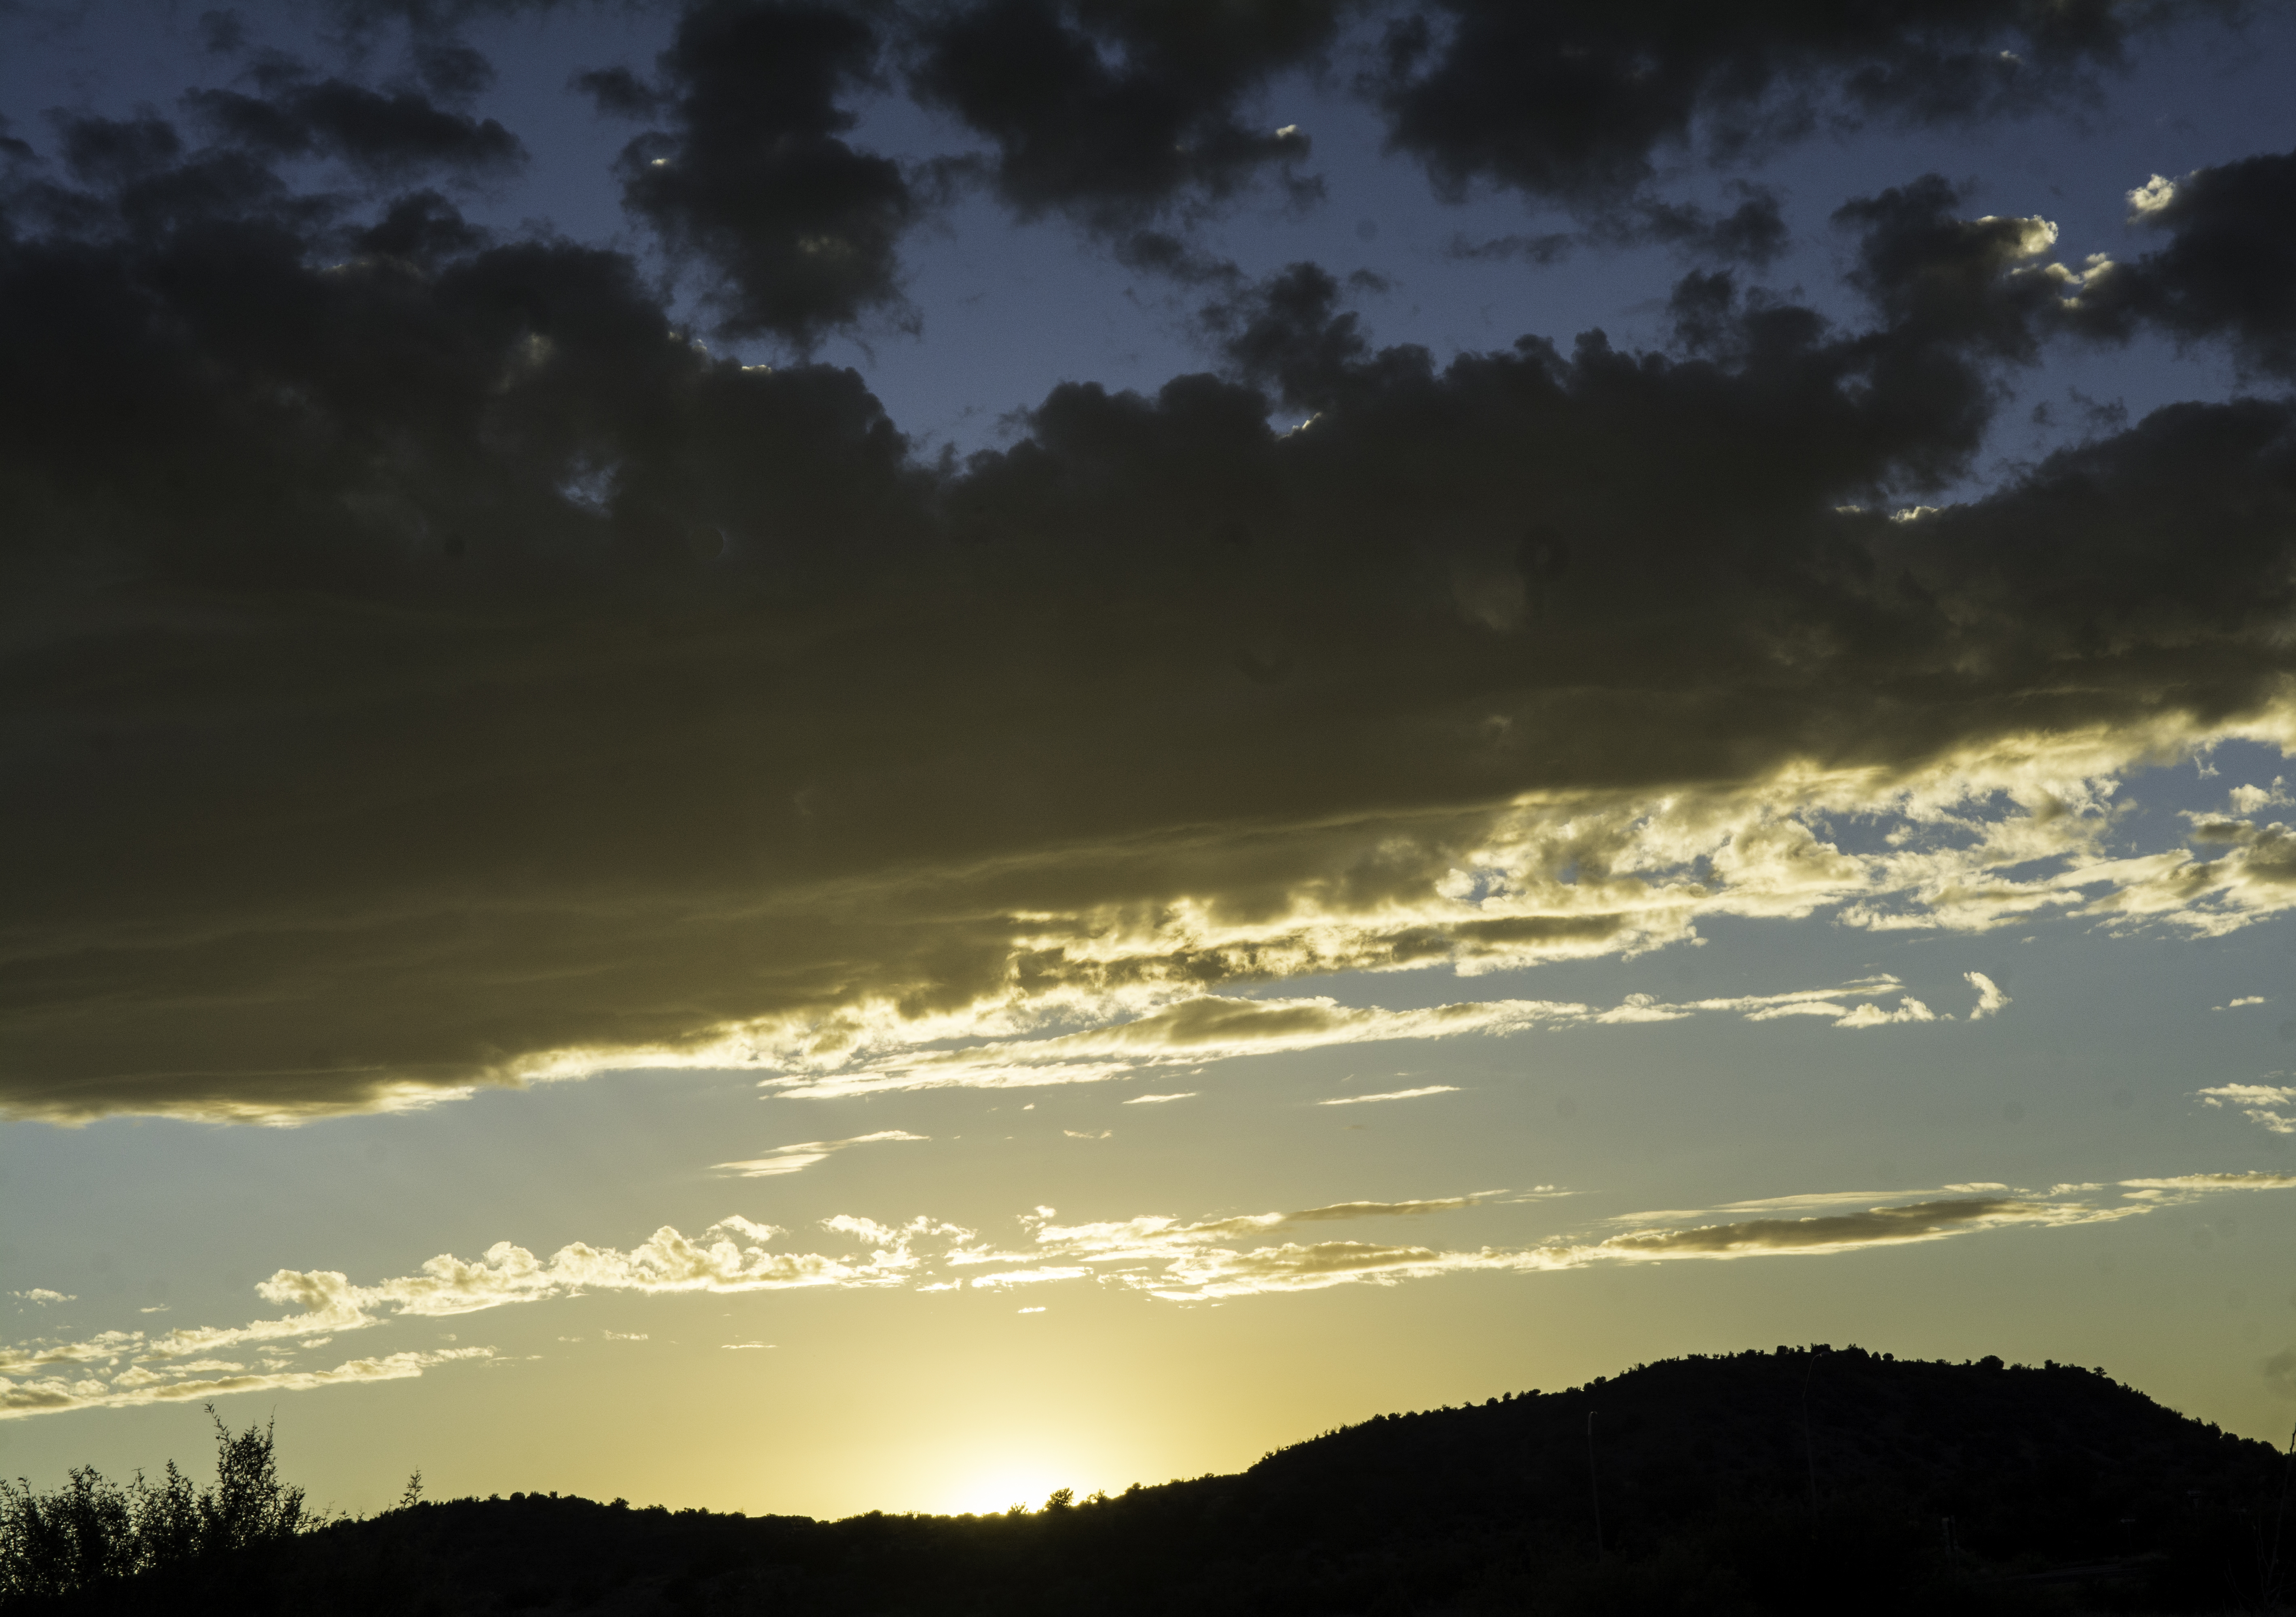
nature, horizon, light, cloud, sky, sun, sunrise, sunset, sunlight, morning, dawn, atmosphere, dusk, evening, afterglow, meteorological phenomenon, red sky at morning